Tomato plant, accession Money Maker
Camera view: bottom (45 deg); turntable rotation: 90 degrees
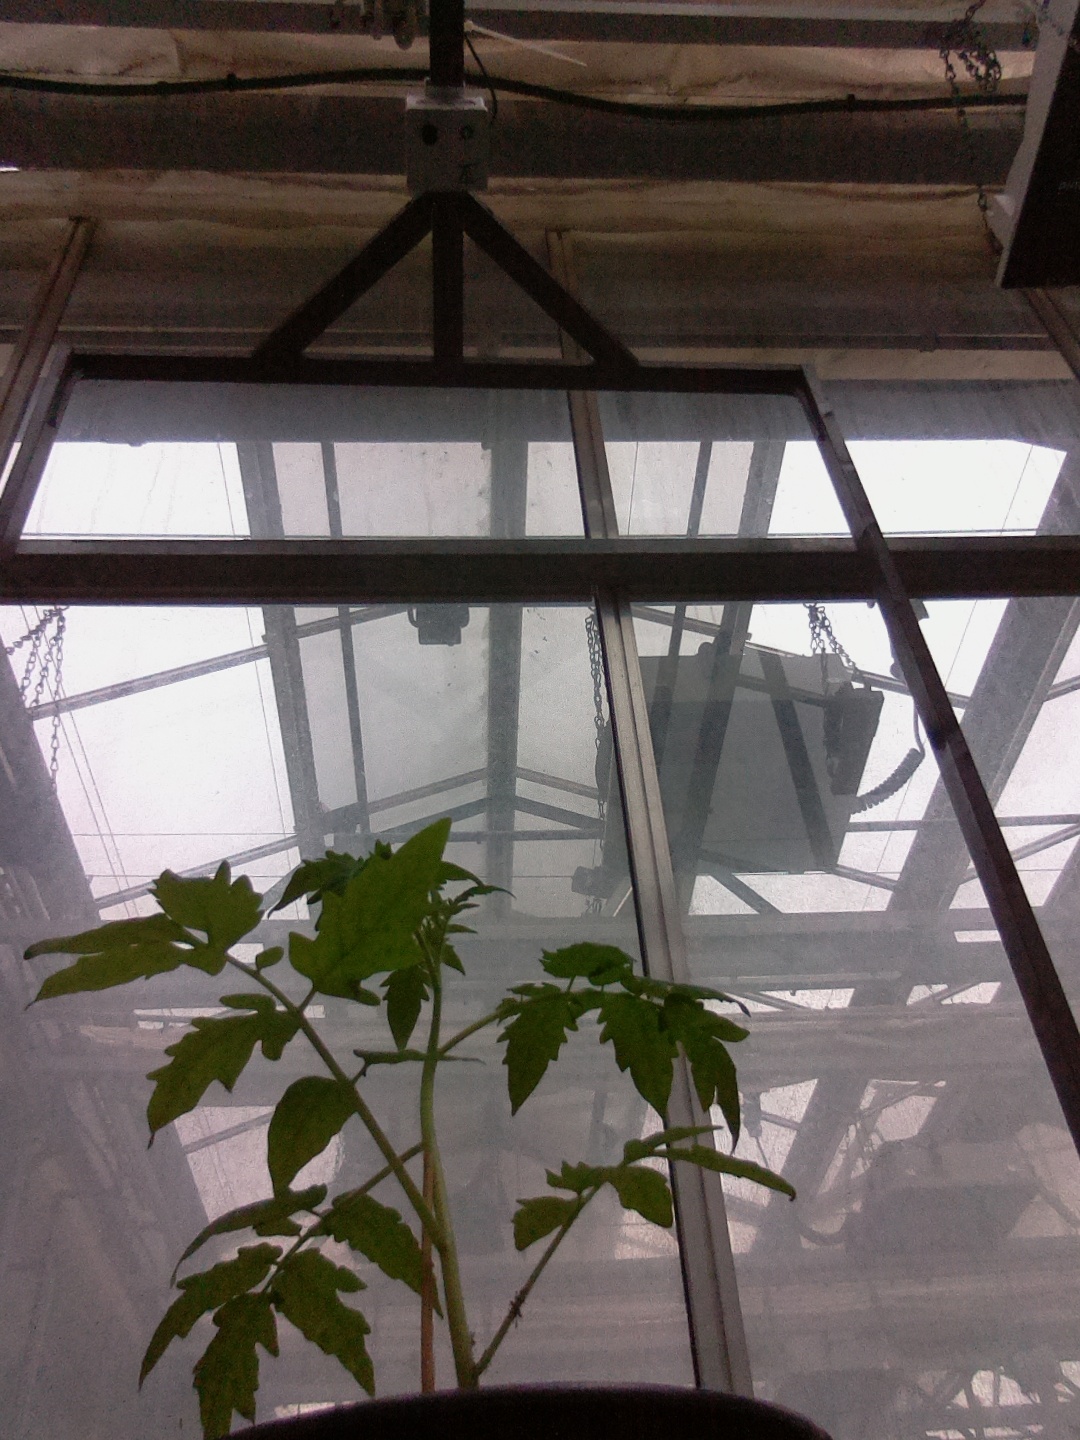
BBCH growth stage 13: 6 of true leaves visible